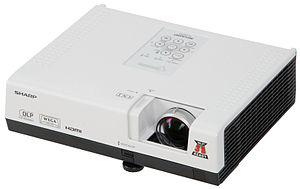
Un appareil de projection est un instrument d'optique destiné à projeter des images fixes ou animées, sur une surface le plus souvent verticale, l'écran. L'ensemble projecteur-écran est un des instruments d'optique dits objectifs.